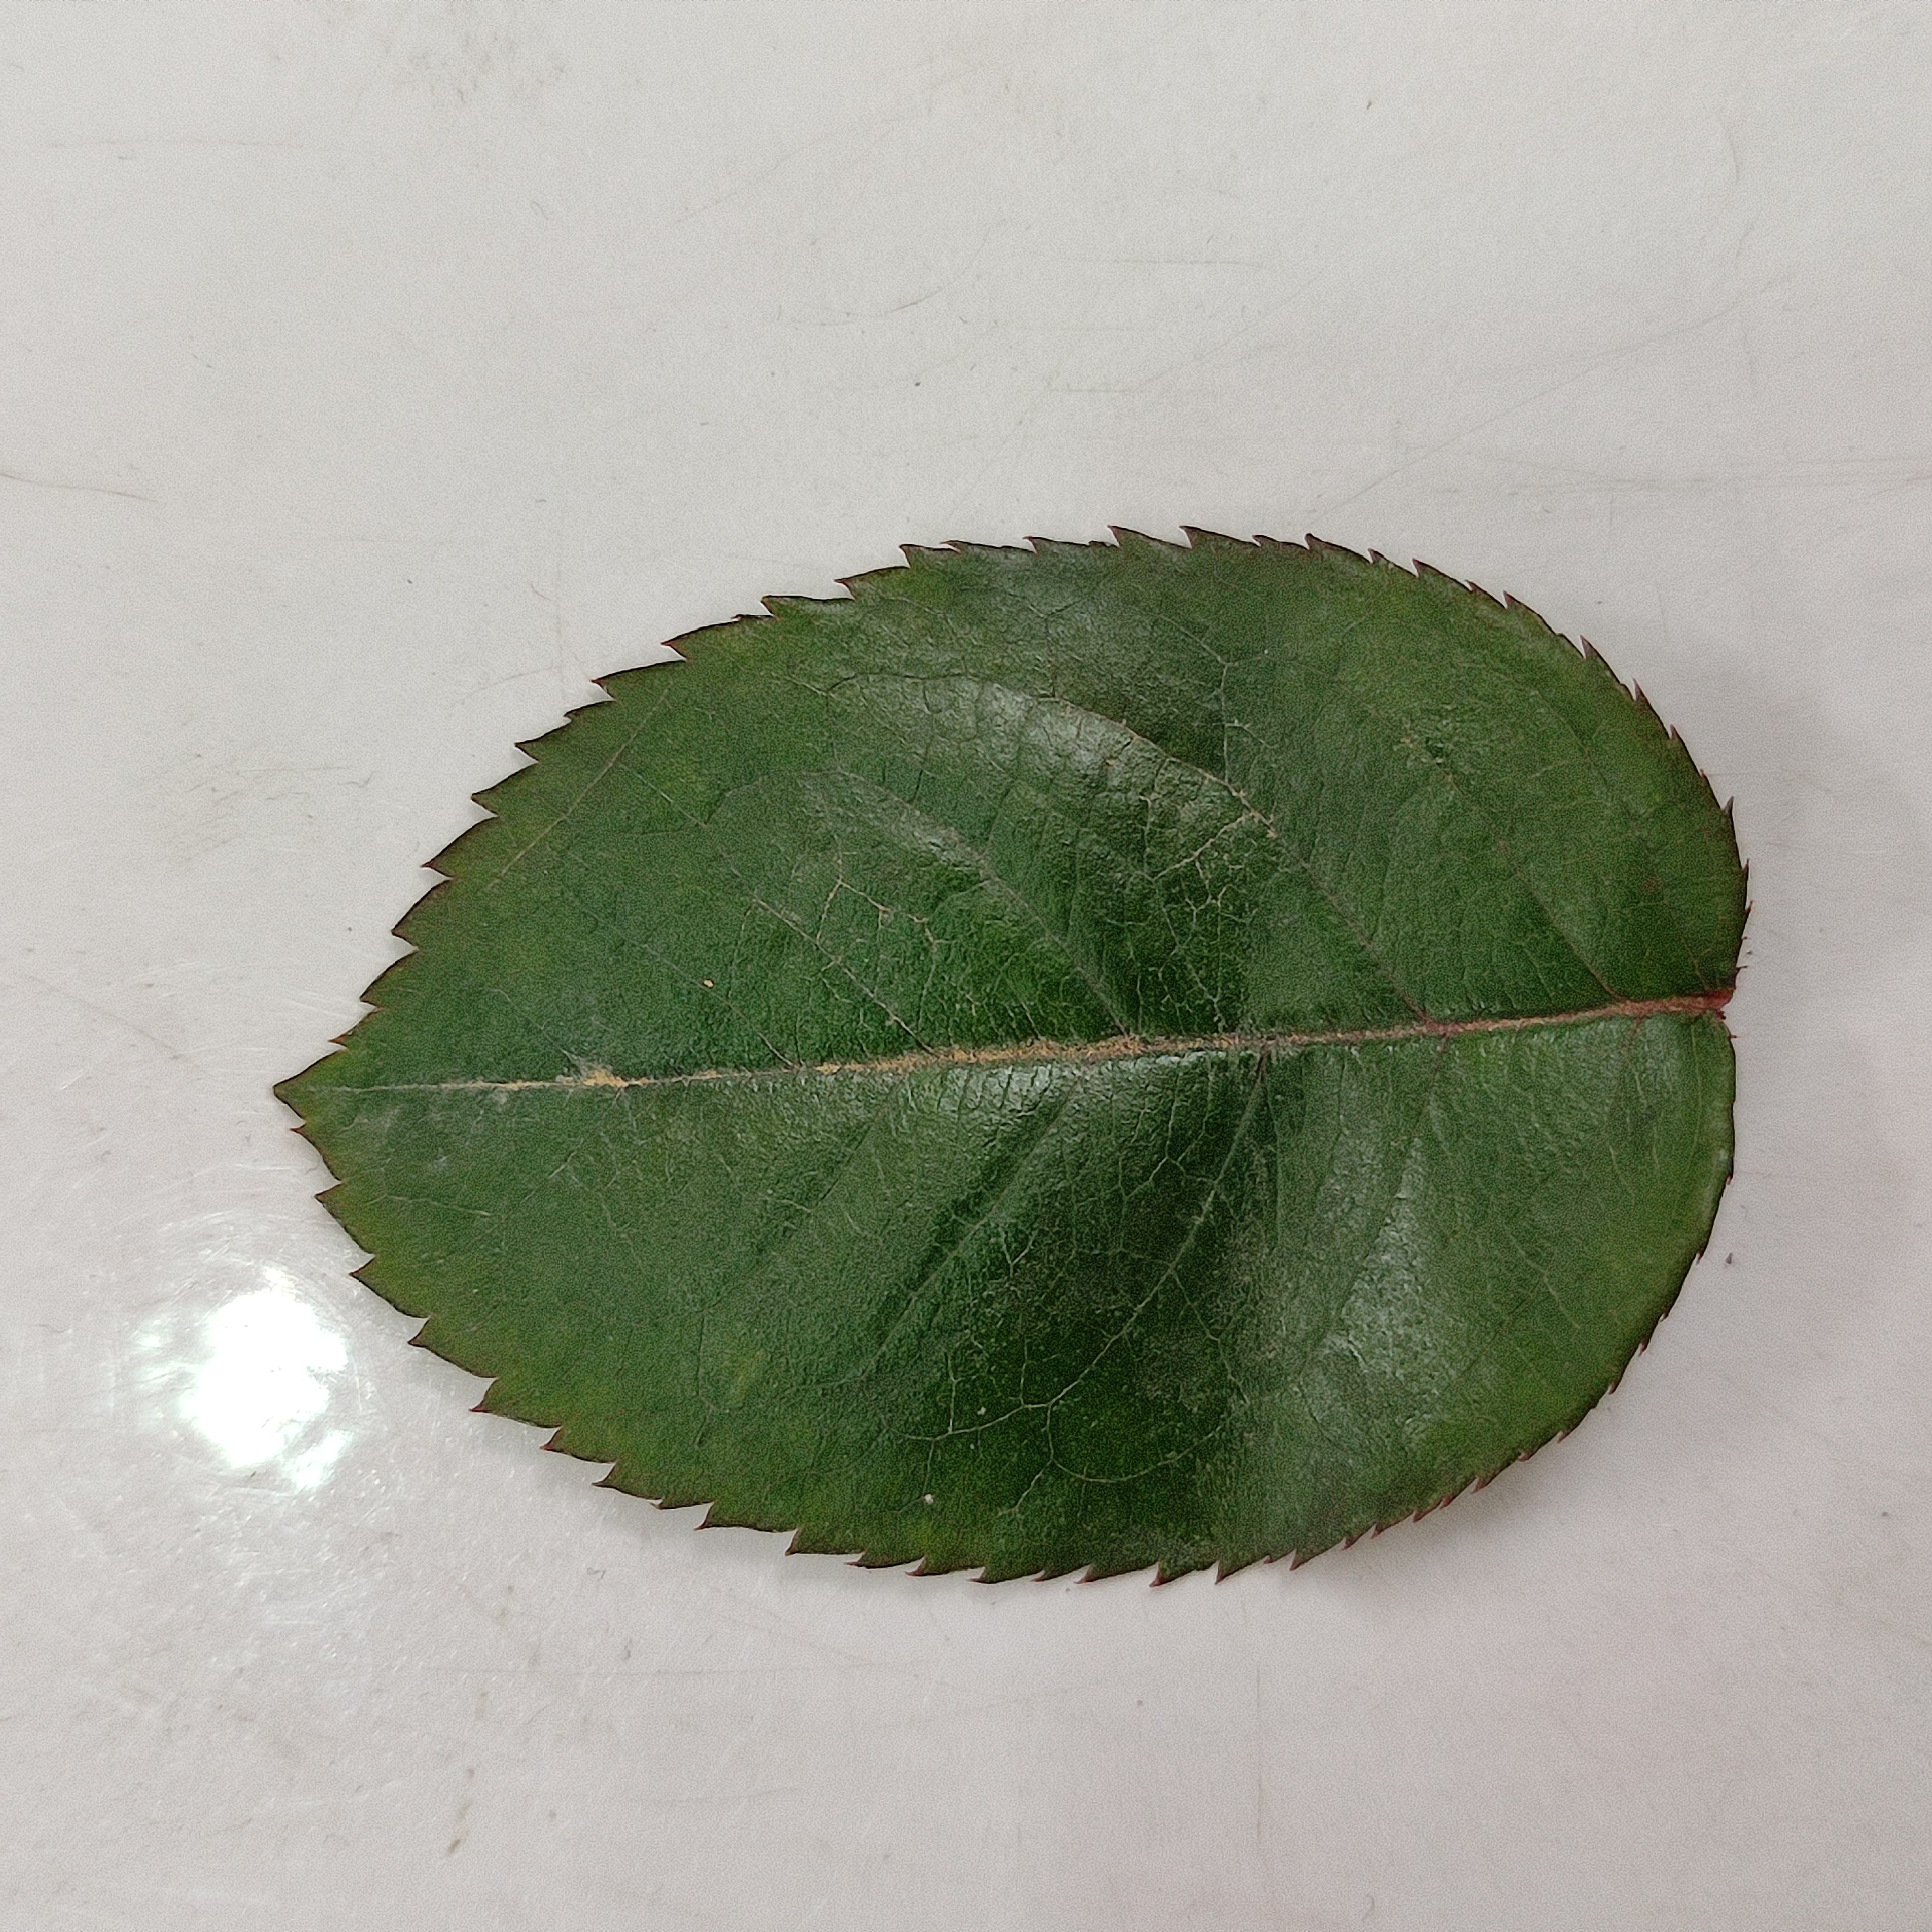
Label: Healthy Leaf